Subpixel rendering

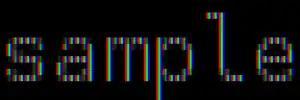
A simulation of subpixel rendering

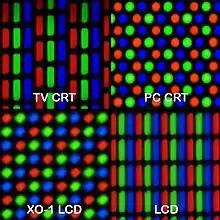
Examples of pixel geometry, showing various arrangements of pixels and subpixels, which must be considered for subpixel rendering. LCD displays consisting of red, green, and blue subpixels (bottom right is the most typical example) are best suited to subpixel rendering.

Subpixel rendering is a method used to increase the effective resolution of a color display device. It utilizes the composition of each pixel, which consists of three subpixels of which are red, green, and blue that can each be individually addressable on the display matrix.